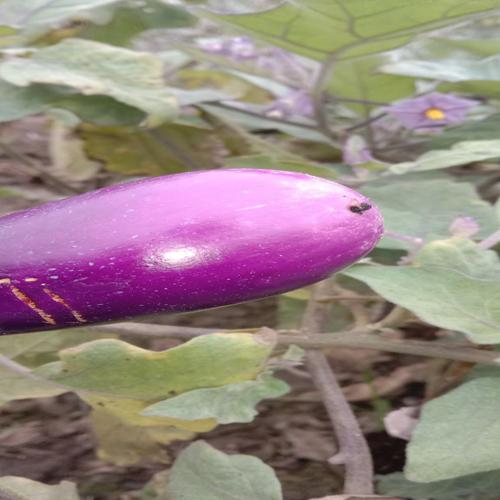
Label: Shoot and Fruit Borer